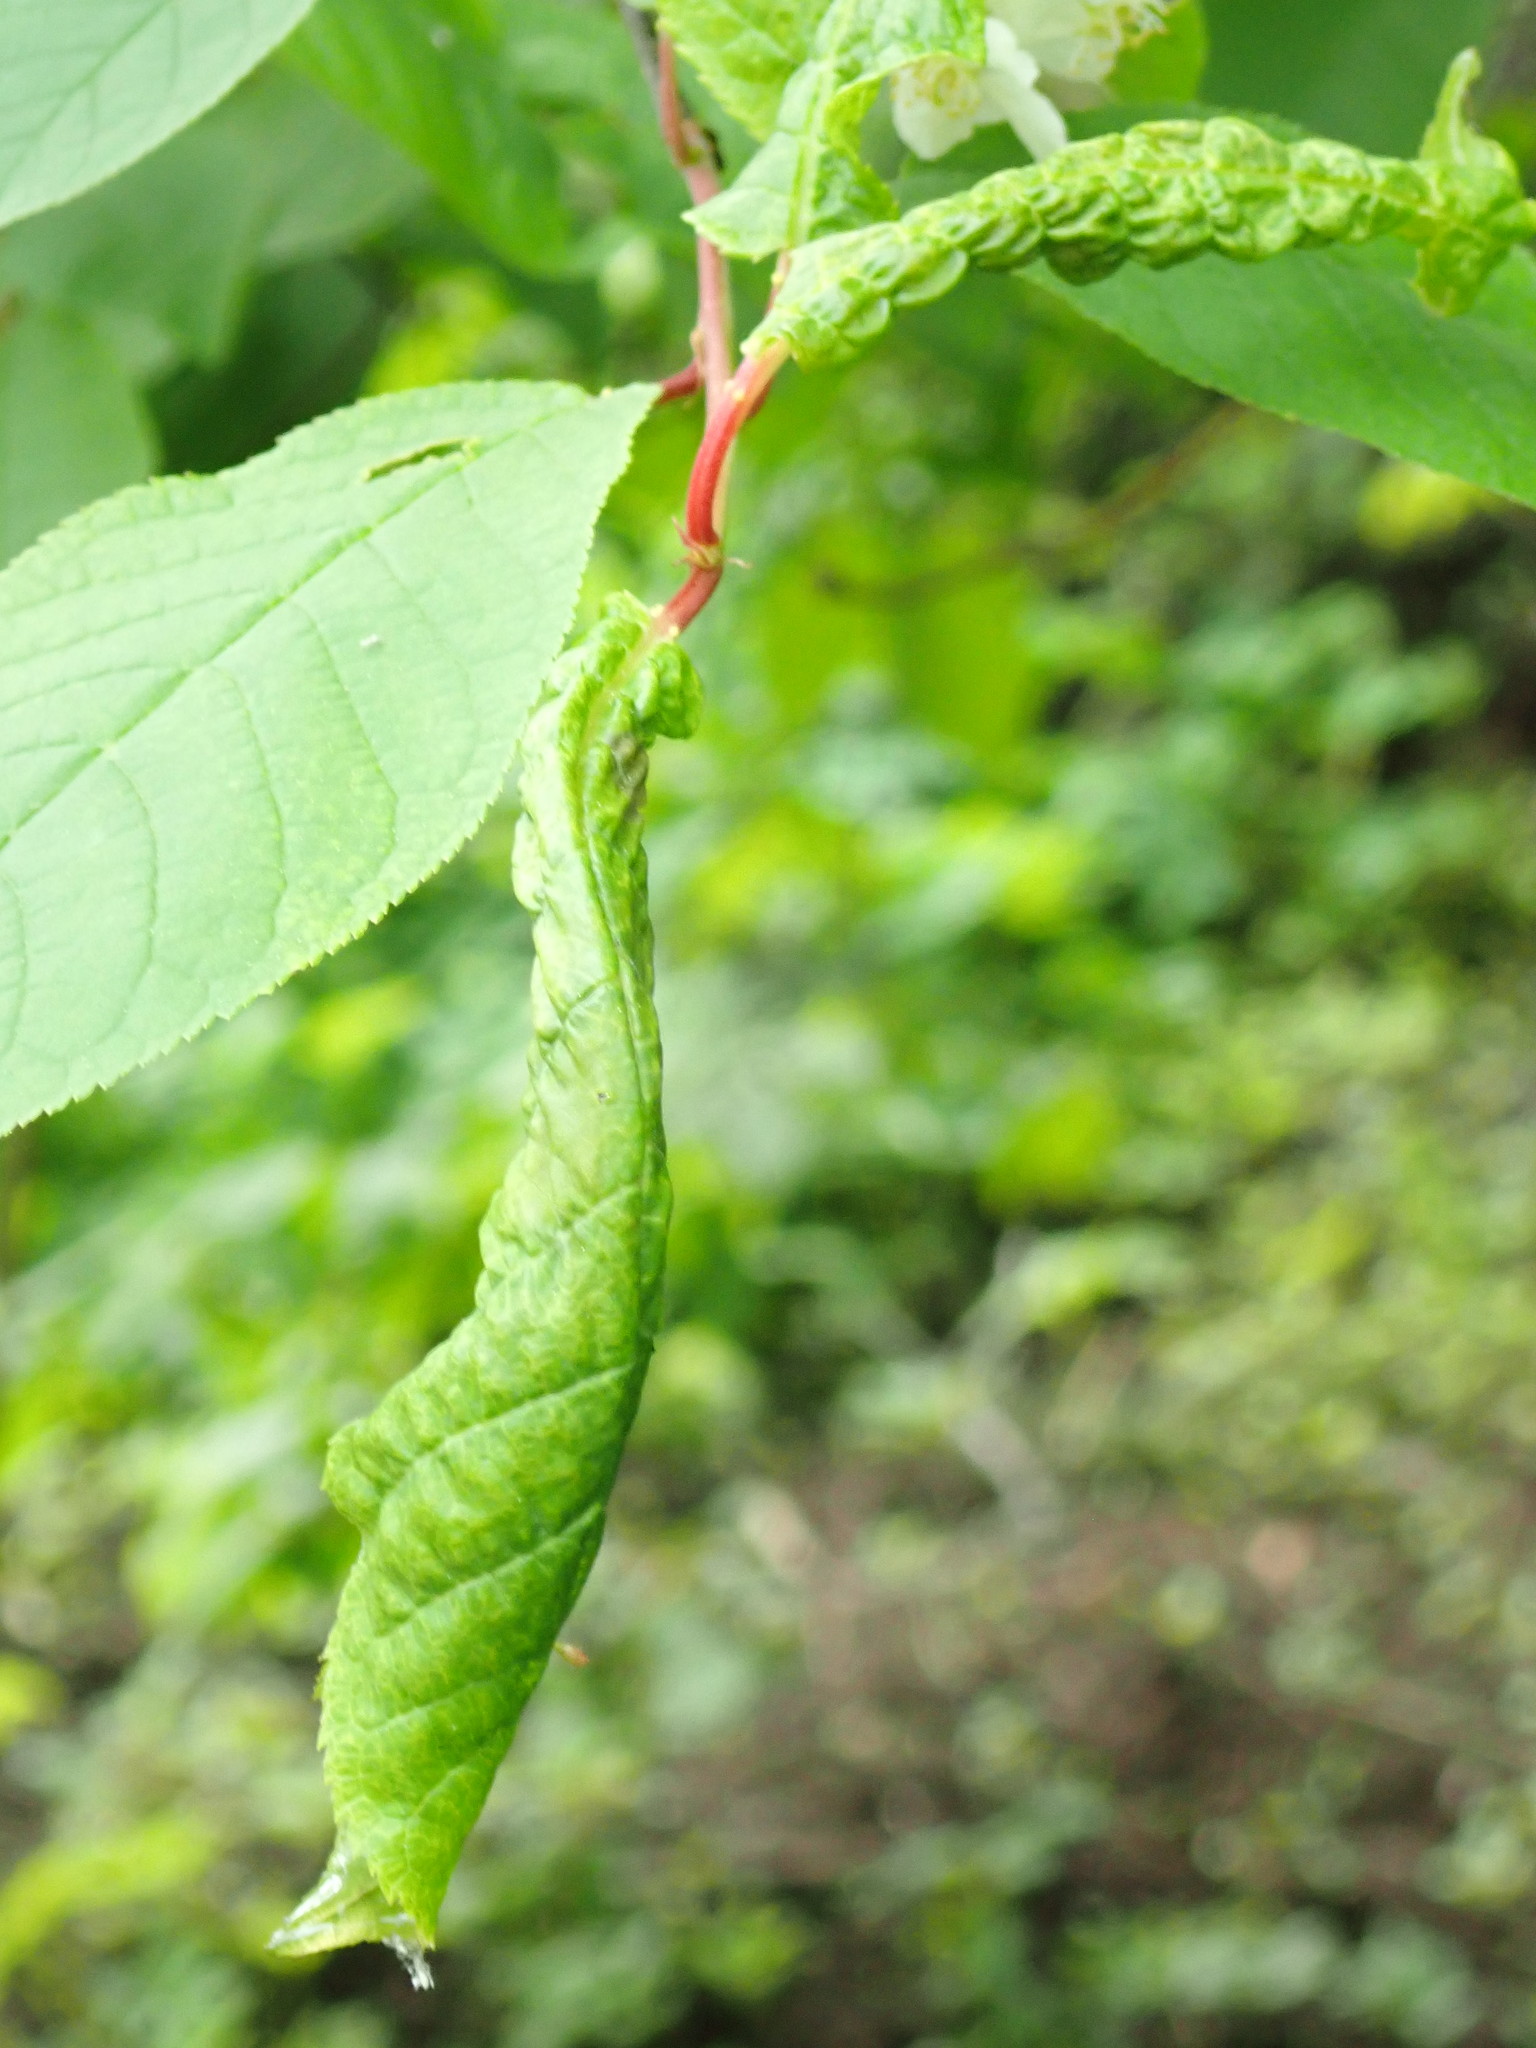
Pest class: bird_cherry_oat_aphid